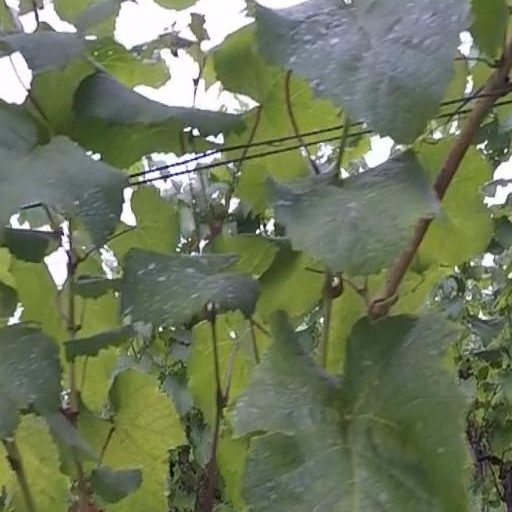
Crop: grape